Sawfish

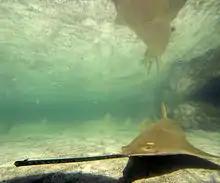
Atlantis Paradise Island became the world's first place to breed a member of this family in captivity, when smalltooth sawfish pups were born in 2012.

The cultural significance of sawfish varies significantly. The Aztecs, in what is currently Mexico, often included depictions of sawfish rostra (saws), notably as the striker/sword of the monster Cipactli. Numerous sawfish rostra have been found buried at the Templo Mayor, and two locations in coastal Veracruz had Aztec names referring to sawfish. In the same general region, sawfish teeth have been found in Mayan graves. The sawfish saw is part of the dancing masks of the Huave and Zapotecs in Oaxaca, Mexico. The Guna people on the Caribbean coast of Panama and Colombia consider sawfish as rescuers of drowning people, and protectors against dangerous sea creatures. Also in Panama, sawfish were recognized as containing powerful spirits that could protect humans against supernatural enemies.